Free and Candid Disquisitions

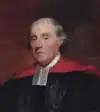
In his work on the short-lived 1786 American prayer book, William Smith (pictured) is thought to have embraced the proposals of "Free and Candid Disquisitions".

Following the 1775–1783 American Revolution, the Episcopal Church of the United States set about revising its own edition of the prayer book. The proposed revision submitted in 1786 featured a preface of queries later described by liturgist Marion J. Hatchett as an outline of "Free and Candid Disquisitions". William Smith's work in creating the 1786 proposed prayer book led some of his fellow clergymen to believe he had made the revision while consulting a copy of "Free and Candid Disquisitions". The new church desired substantial change beyond simple alterations, the 1786 text was seldom used before the Episcopal Church adopted another revision submitted in 1789. Hatchett held that Jones's work was also among the influences of the 1789 American "Book of Common Prayer". According to Hatchett, influences from "Free and Candid Disquisitions" and other early 18th-century texts that advocated for reforms acceptable to a broader set of Protestants (a belief known as "latitudinarianism") were more significant in the production of the 1789 prayer book than described by other scholarship. A shortened version of the 1786 preface retaining the influence from "Free and Candid Disquisitions" has been used in the succeeding prayer books of the Episcopal Church through to its present, 1979-dated edition.